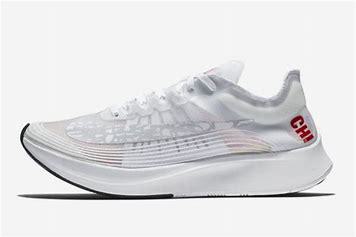
Brand: Nike
Model: Zoom Fly SP